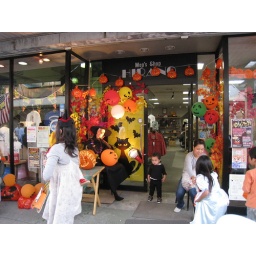
hhalloween in misawa on white pole road